A-bus (Copenhagen)

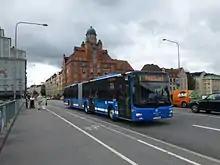
A-buses are partially inspired by Stockholm's "blue buses".

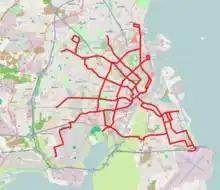
First draft of the A-bus network, April 2000. Changes were made to some routes, especially on Amager.

The early plans for the A-buses came along with the establishment of the Copenhagen Metro which opened in stages in 2002–3, and which also led to a series of changes and reductions to the existing bus network. The network had been largely unchanged from the time of the conversion of the tramways in the 1960s, though there were a series of minor and more major changes including the introduction of S-buses throughout the 1990s. The expectation was, however, that 300,000 vehicle hours would be saved per year with the Metro in service. There was a danger that these changes could be seen as one-sided cuts to the bus service, especially as areas outside of the Metro coverage would be affected.